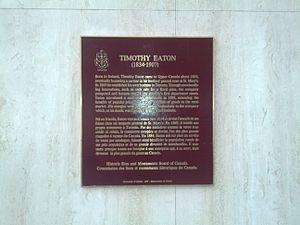
Timothy Eaton, né en mars 1834 à Ballymena et mort le 31 janvier 1907 à est un homme d'affaires canadien. Il a fondé la chaine de magasin Eaton, un des commerces de détail les plus importants dans l'histoire du Canada.